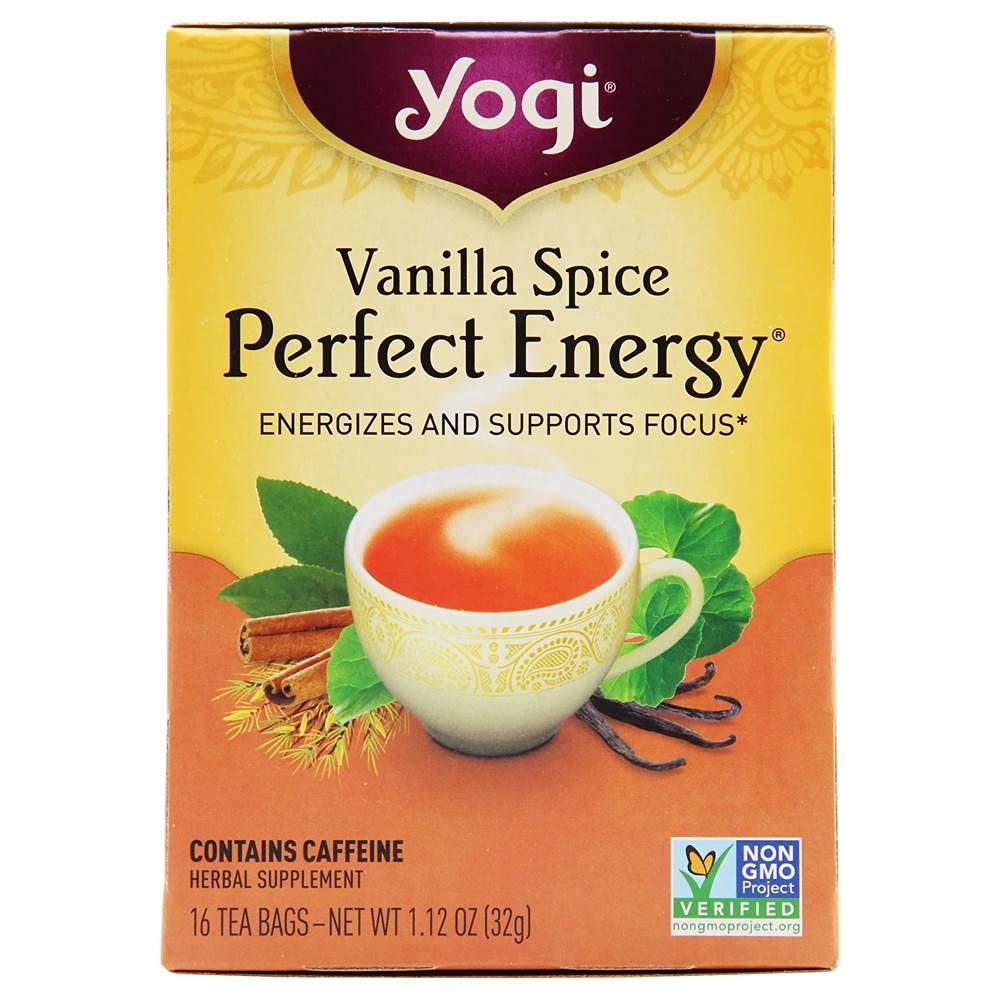
Item Name: Yogi Tea Vanilla Spice Perfect Energy 16 Bags
Value: nan
Unit: None

Price: 4.59